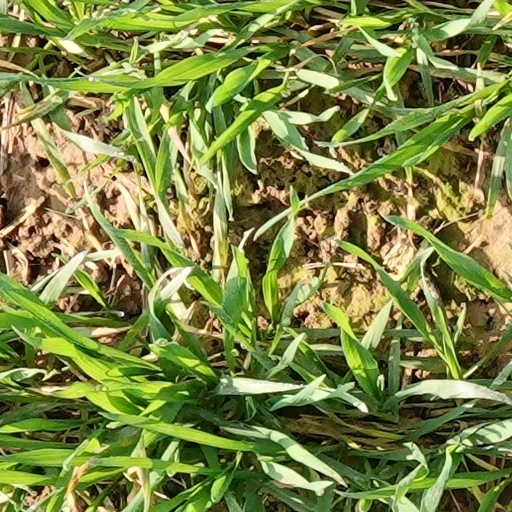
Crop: wheat